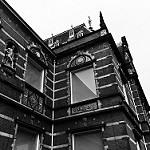
Label: B & W